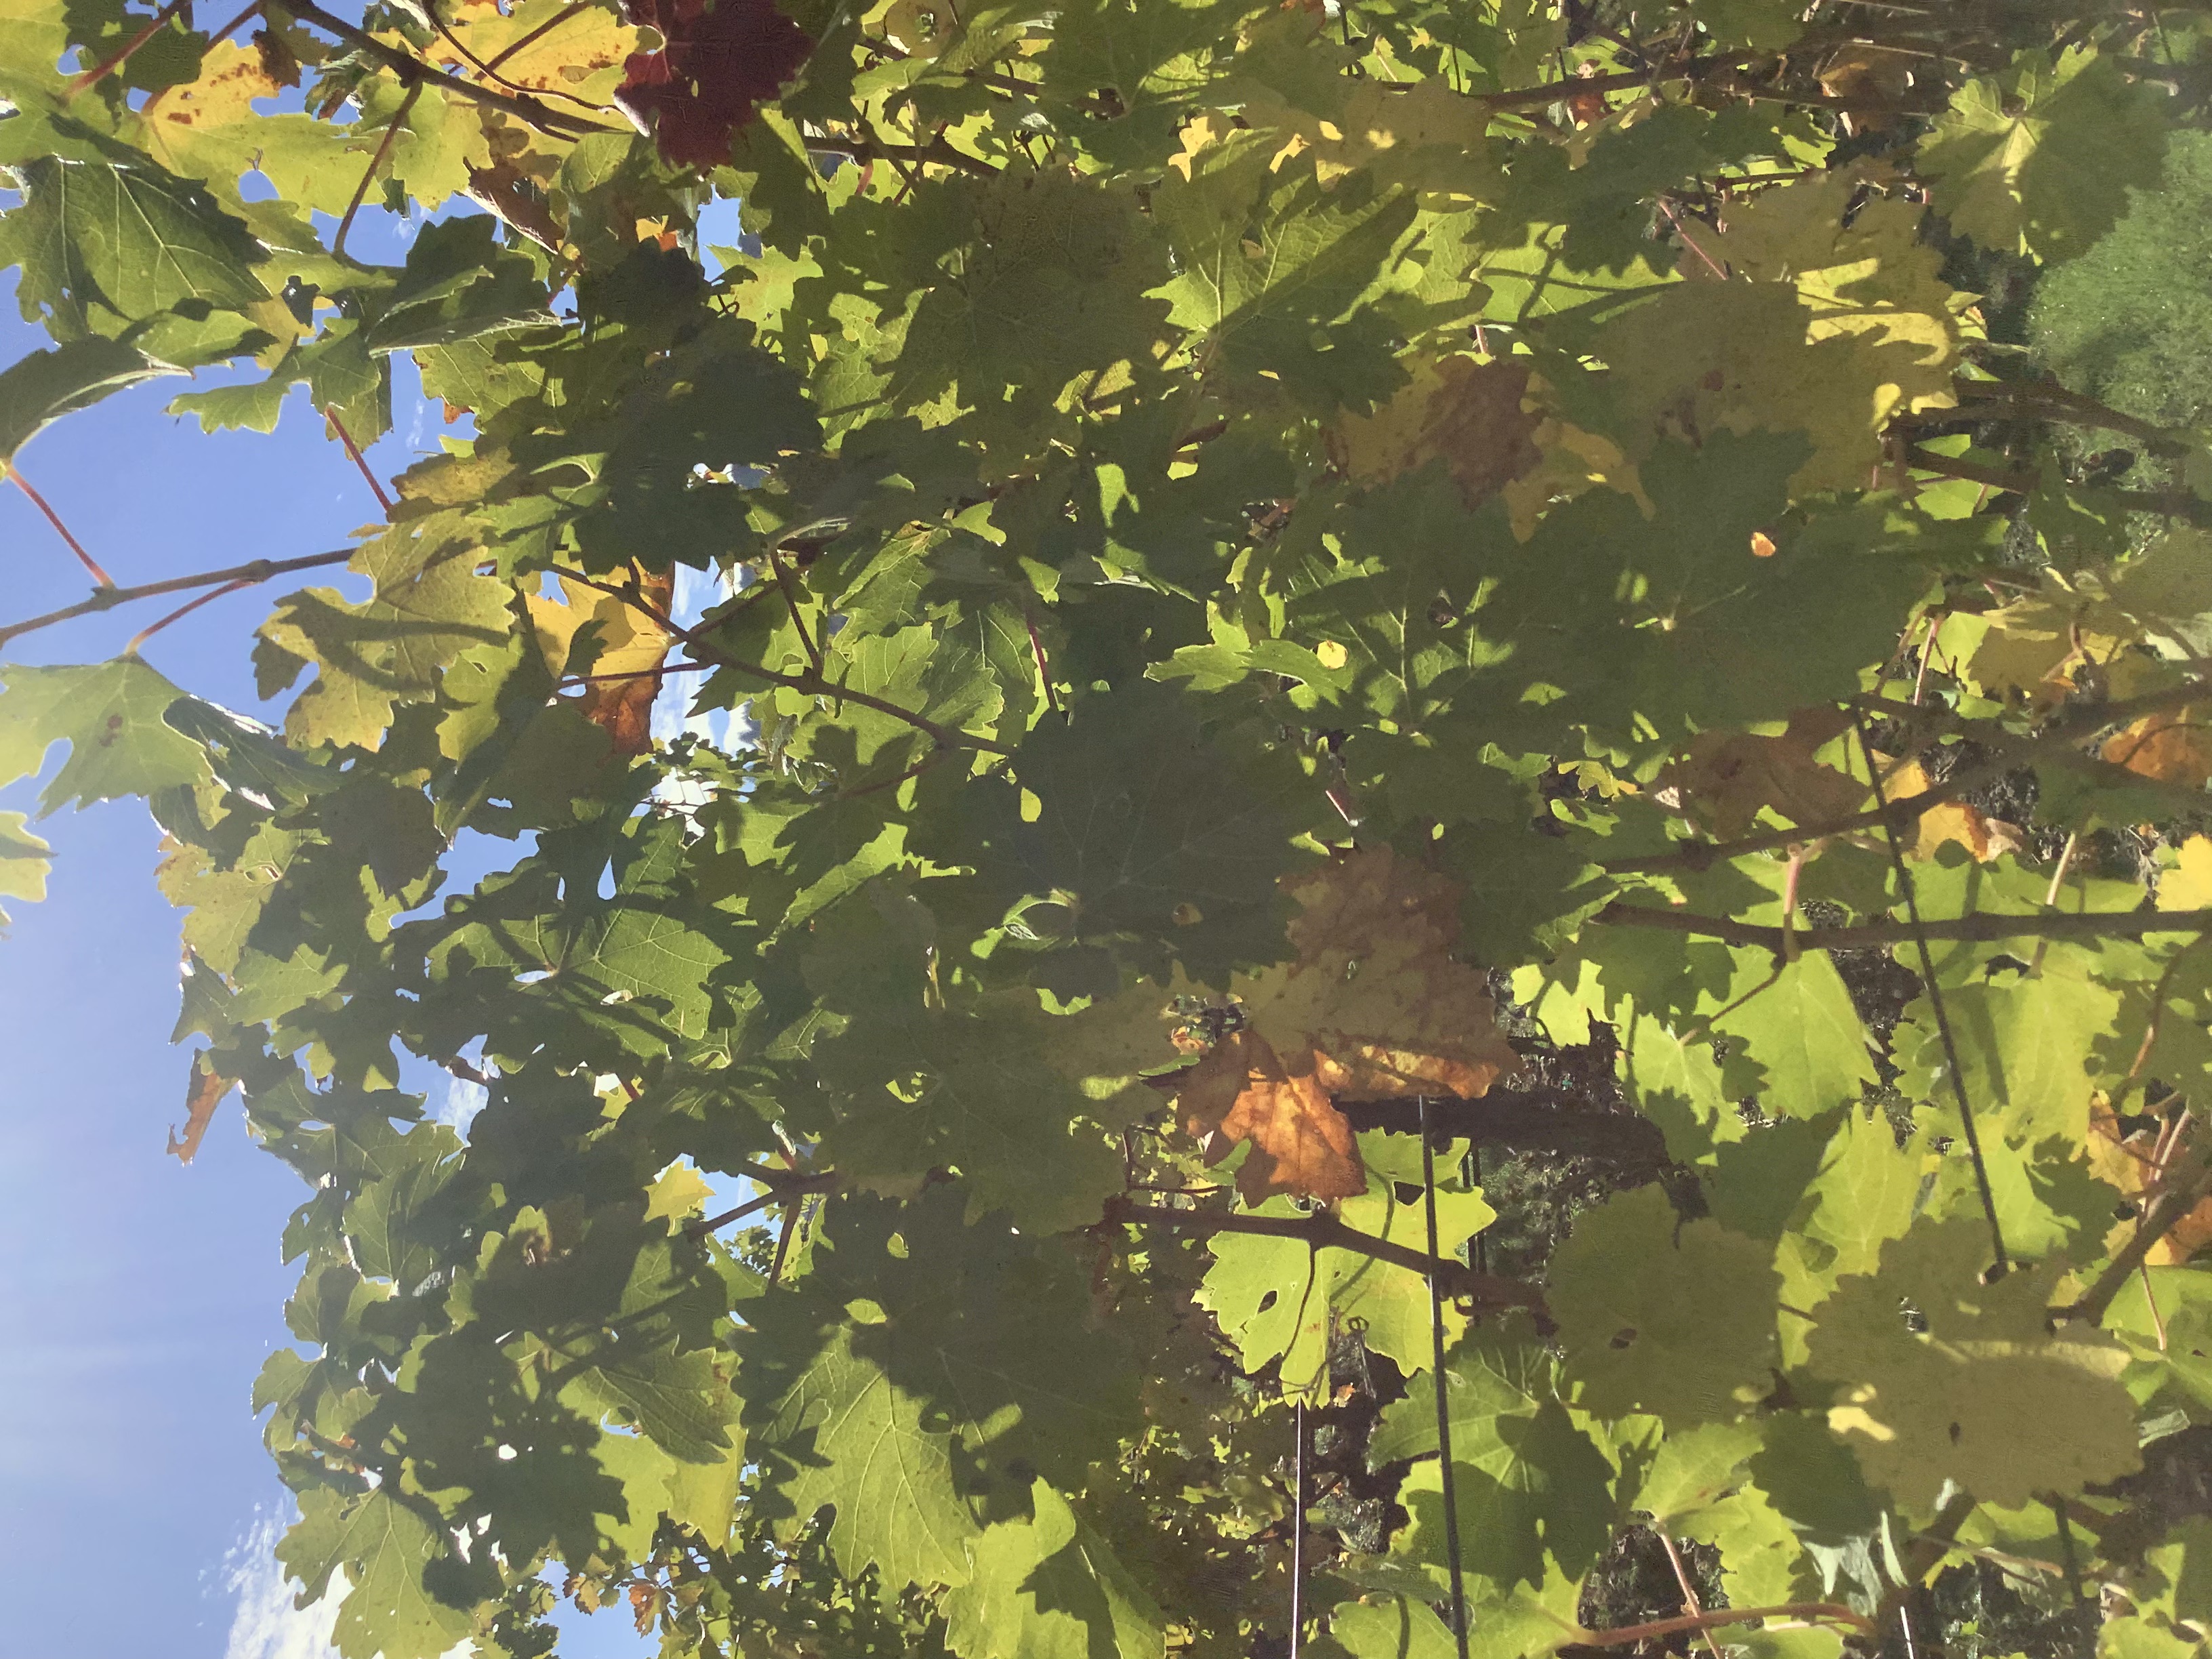
Label: No Virus